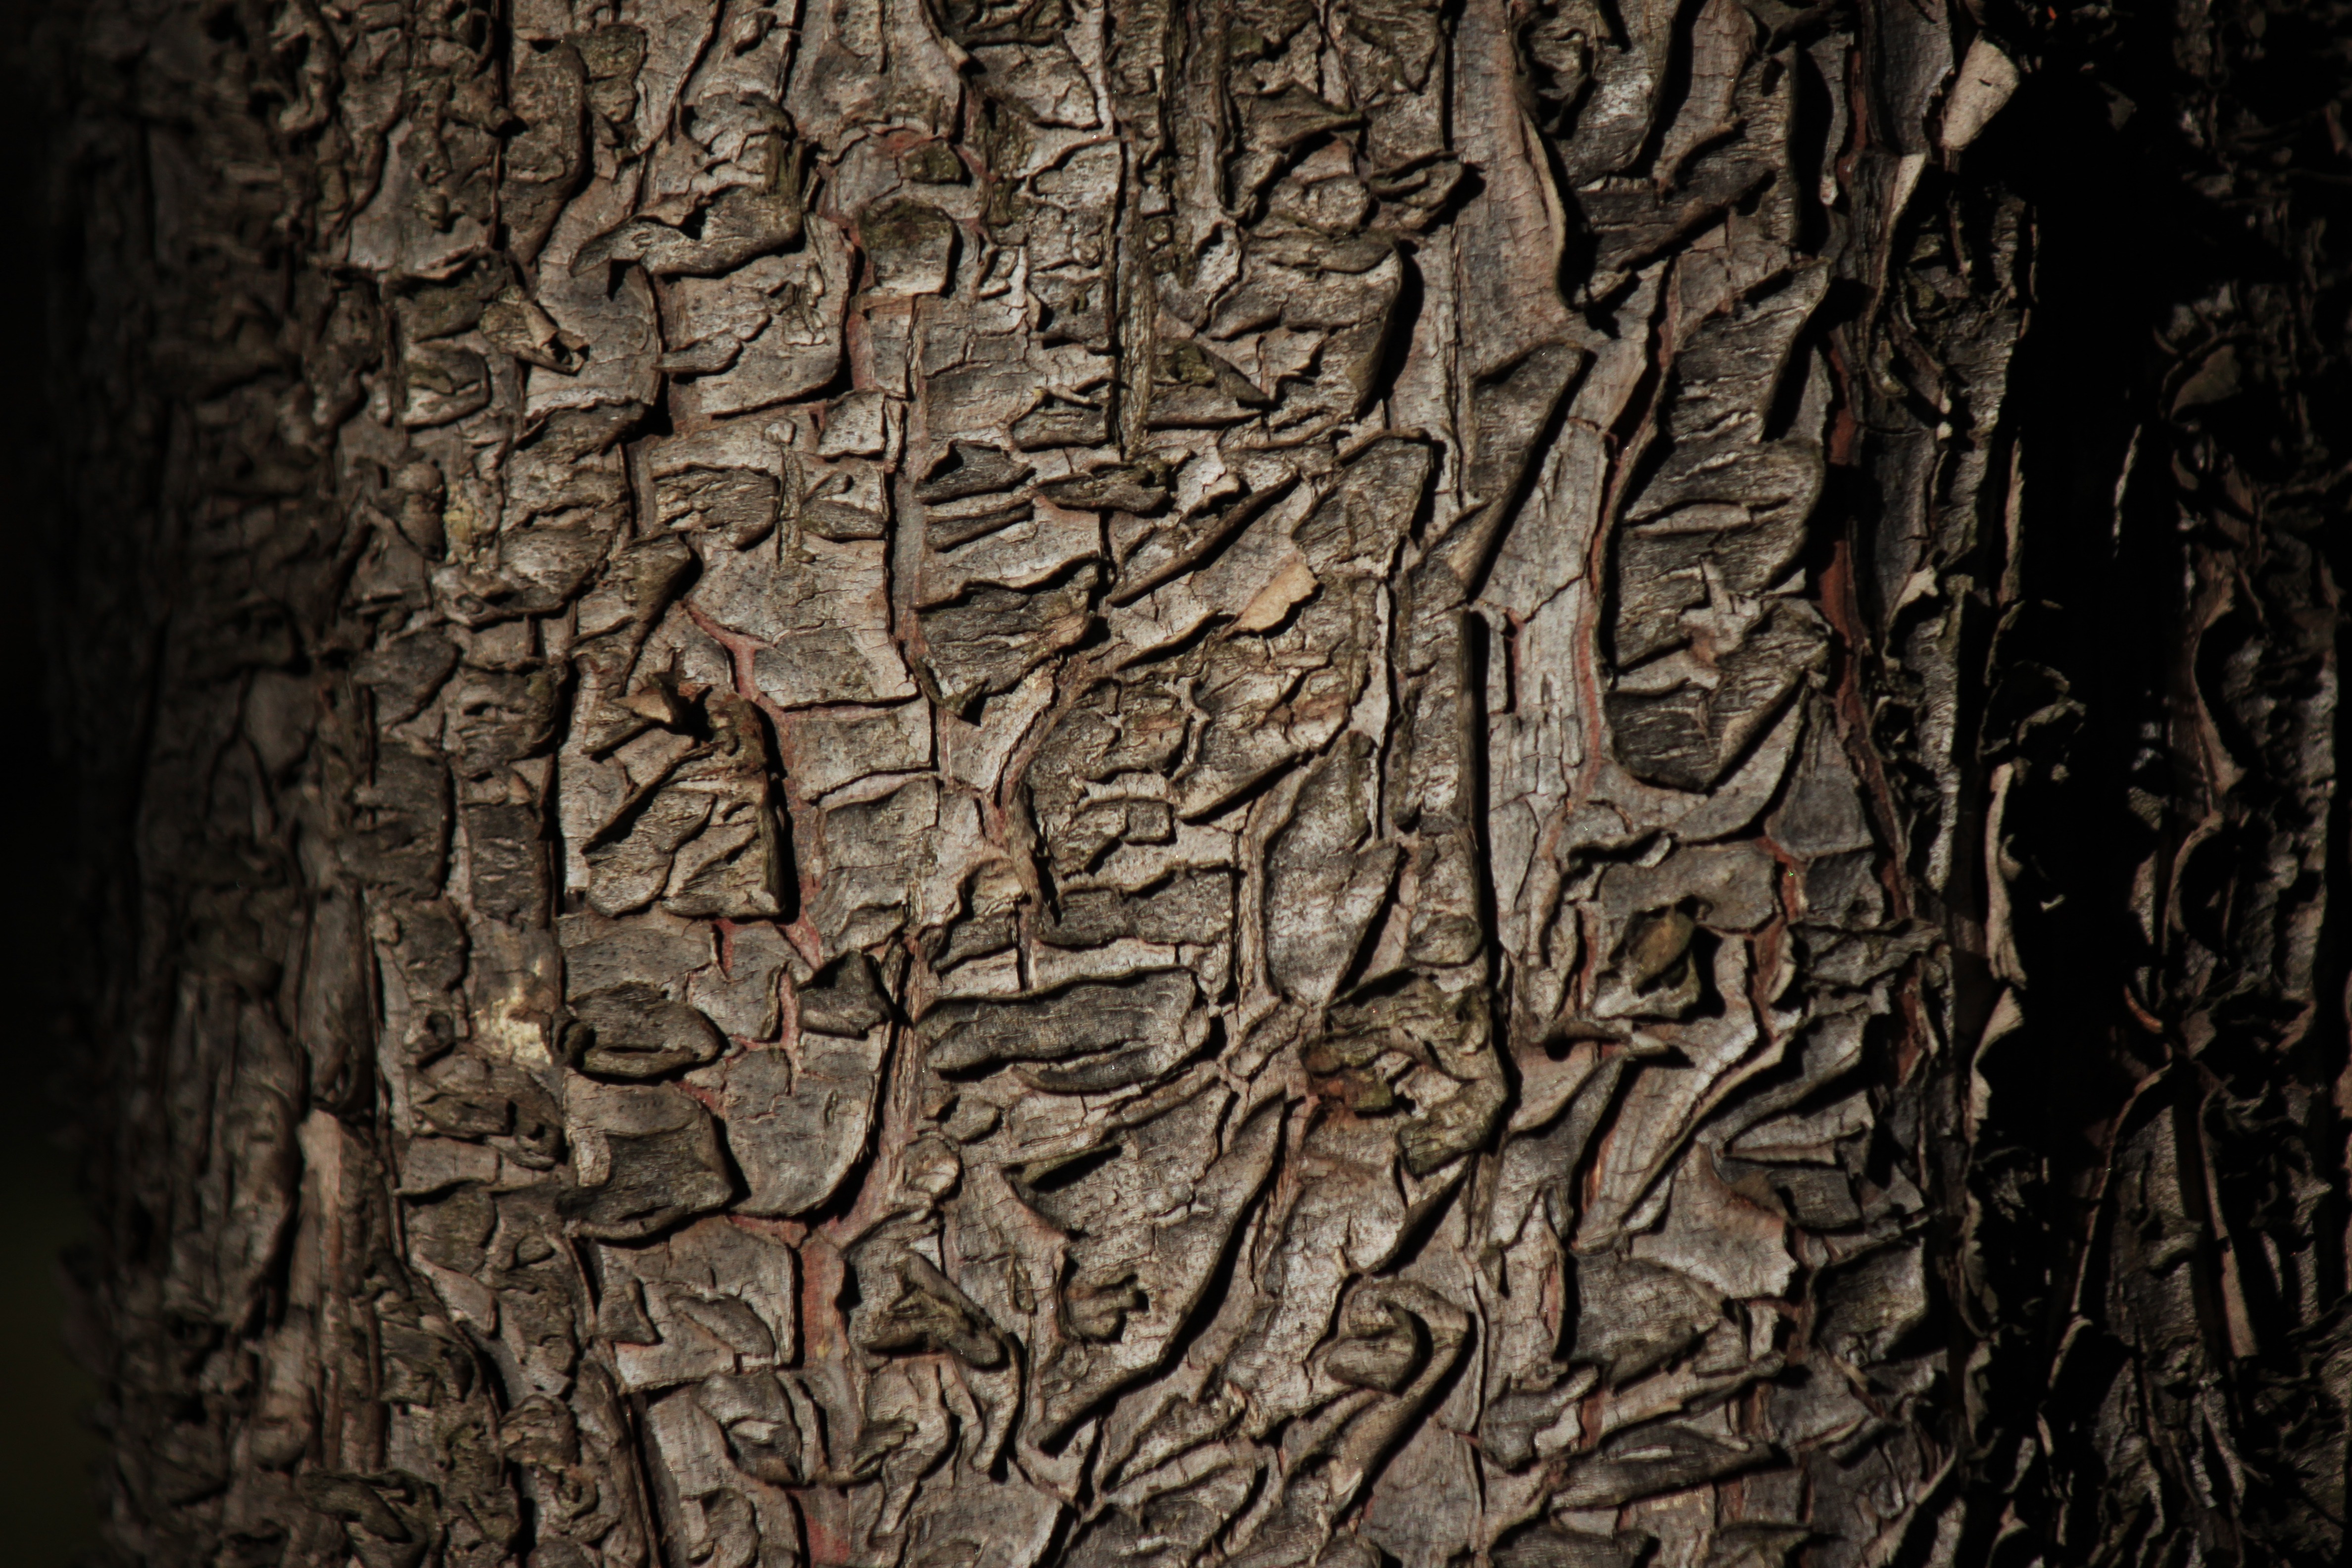
tree, branch, plant, wood, texture, trunk, wall, bark, soil, art, temple, carving, relief, ancient history, woody plant